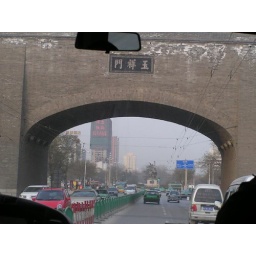
XI'an is surrounded by Ming Dynasty City walls, this is how the walls are blended into modern roads